Not on Drugs

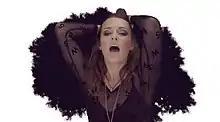
Tove Lo in the music video for "Not on Drugs", in which she performs the song while computer animation is projected behind her.

The music video for "Not on Drugs" was directed by Rikkard Häggbom. It was released on Lo's Vevo channel and iTunes Store on 19 August 2014, the same day the singer announced the release of "Queen of the Clouds". The clip features the singer dancing and performing the song in a white film set and other locations while colored smoke bombs explode around her. During the video, computer-generated animation is projected on the background and Lo's body is edited to appear distorted. In an interview with "Rolling Stone", the artist said, "I choked on the paint, the smoke made me half blind and here is my three-minute trip that shows the intensity and weirdness I feel when falling in love. The main theme we had in mind while making this video was 'What just happened?' It was quite amazing making something with the happy piece of my heart this time!".